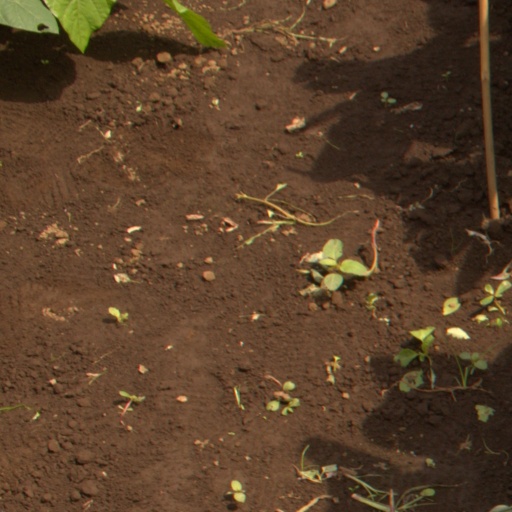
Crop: soybean